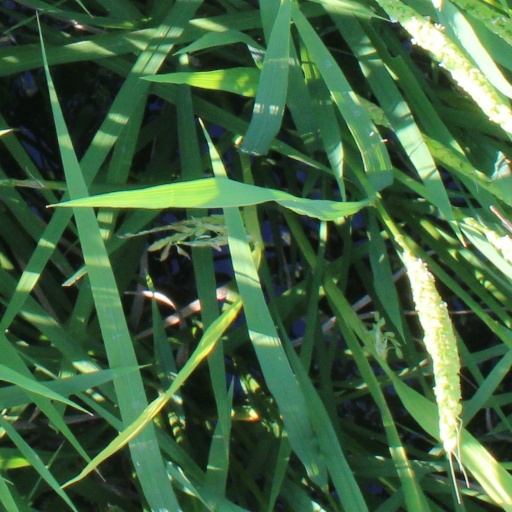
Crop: rice